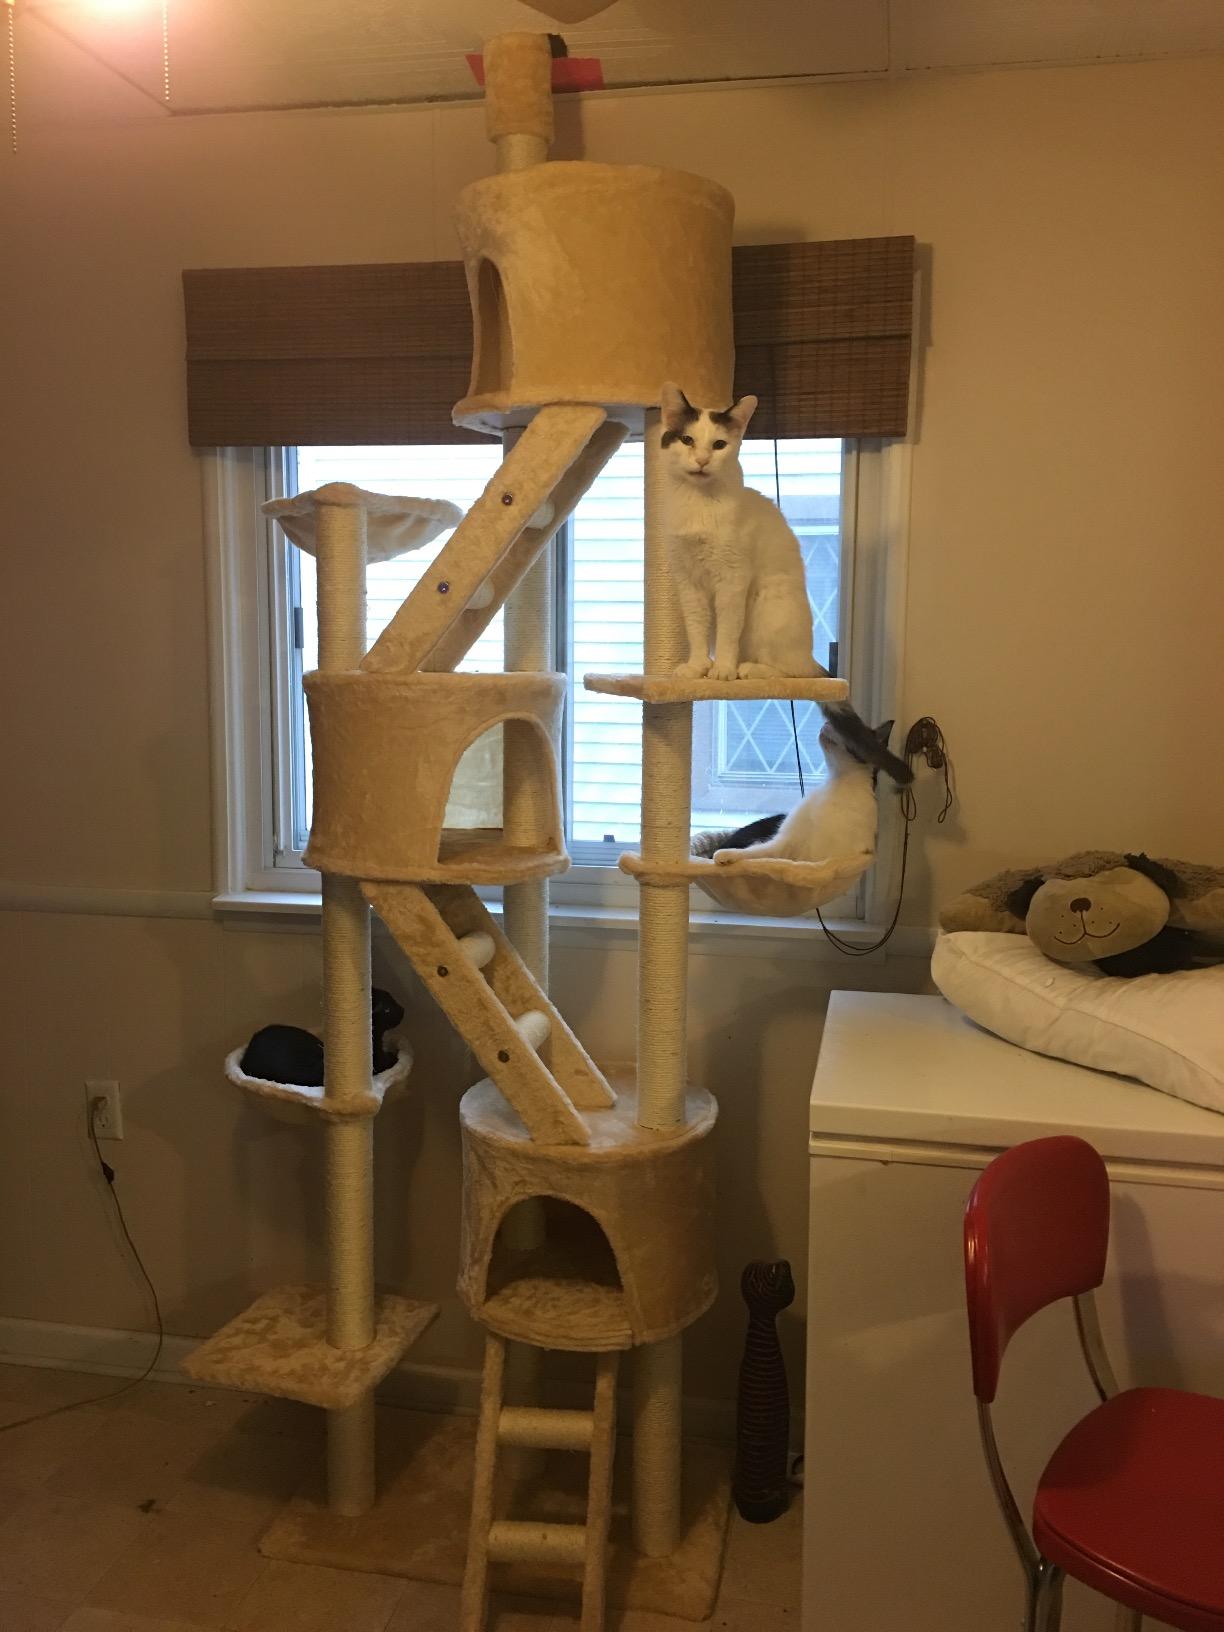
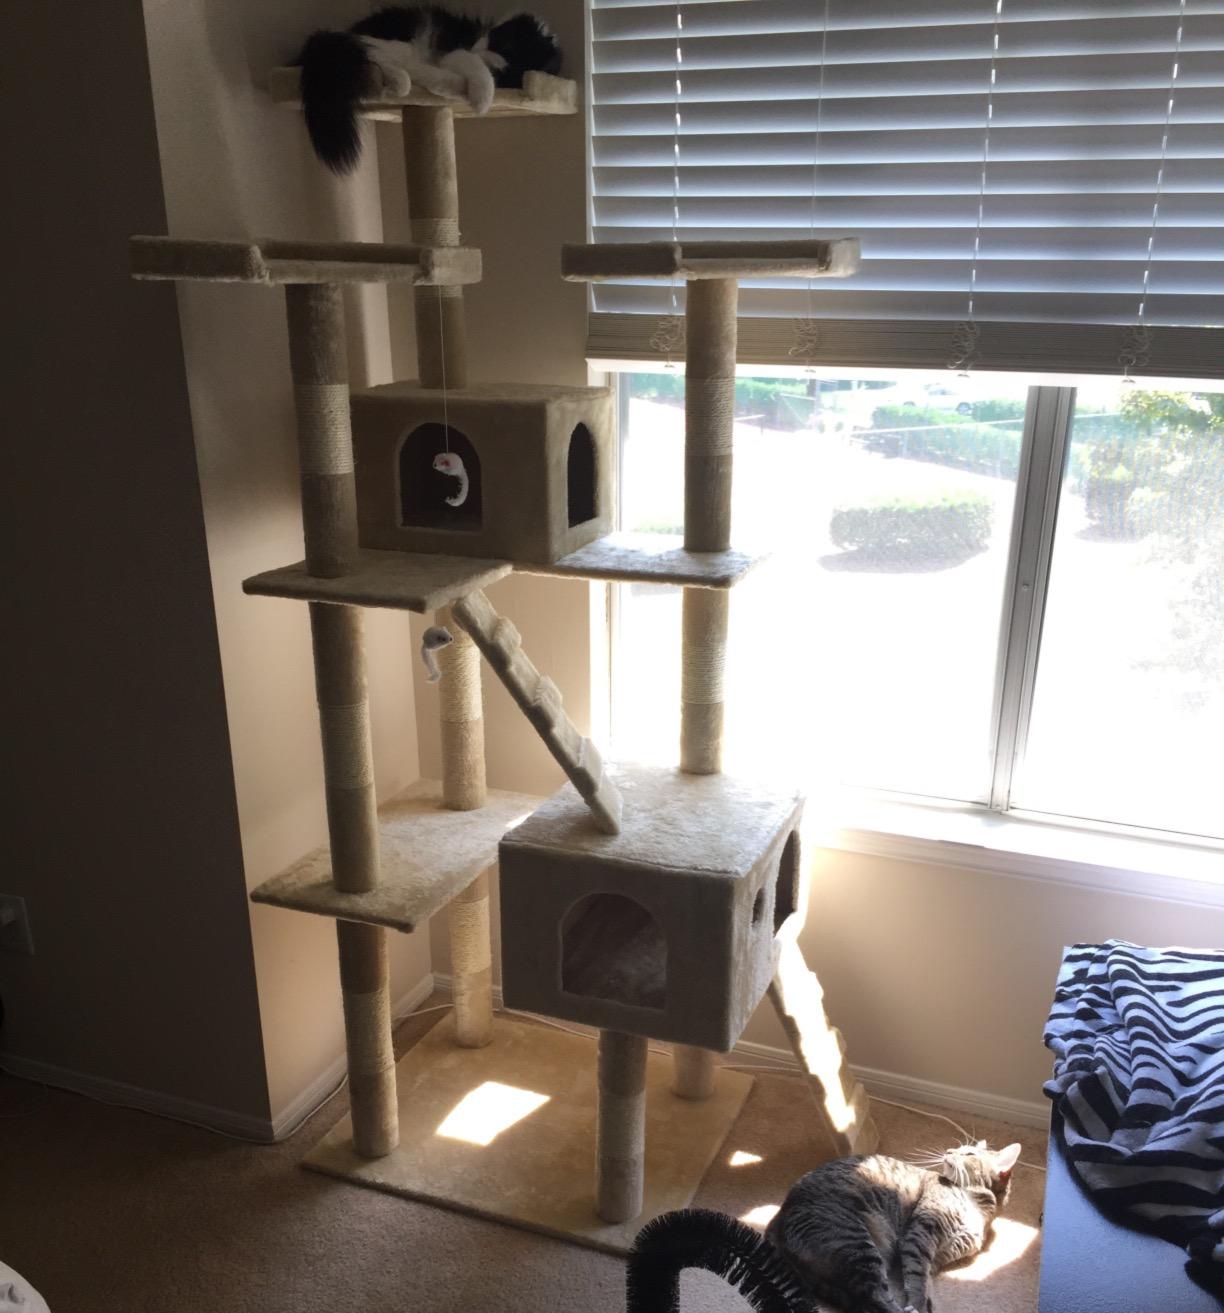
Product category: items_cat tree
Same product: no